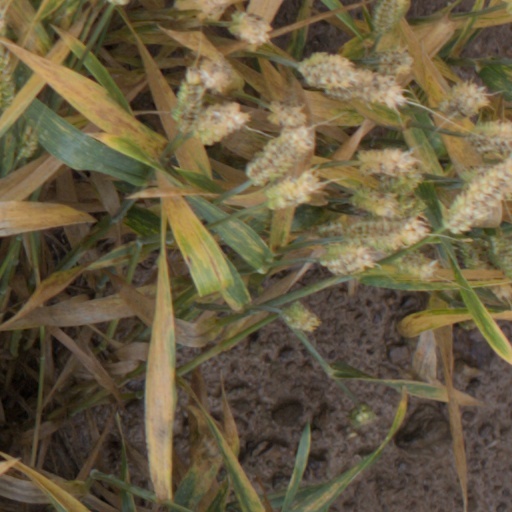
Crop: wheat